Berkhamsted

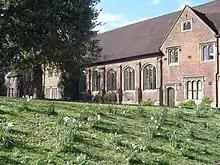
The Grade 1 Listed Berkhamsted School Old Hall, described by William Camden as "the only structure in Berkhamsted worth a second glance".

In 1834, after opposition from turnpike trusts and local landowners was resolved, the first Berkhamsted railway station was built by chief engineer Robert Stephenson. Though the castle was the first building to receive statutory protection from Parliament, the railway embankment obliterated the old castle barbican and adjacent earthworks. Most of the raw materials used to build the railway were transported by the canal. The present station was built in 1875 when the railway was widened. It is unusual, on its line, in that most of the original buildings have been retained. The 'large trunk station' is located immediately next to Berkhamsted Castle on one side and overlooks the Grand Junction Canal on the other. The station is situated north-west of London Euston on the West Coast Main Line.'